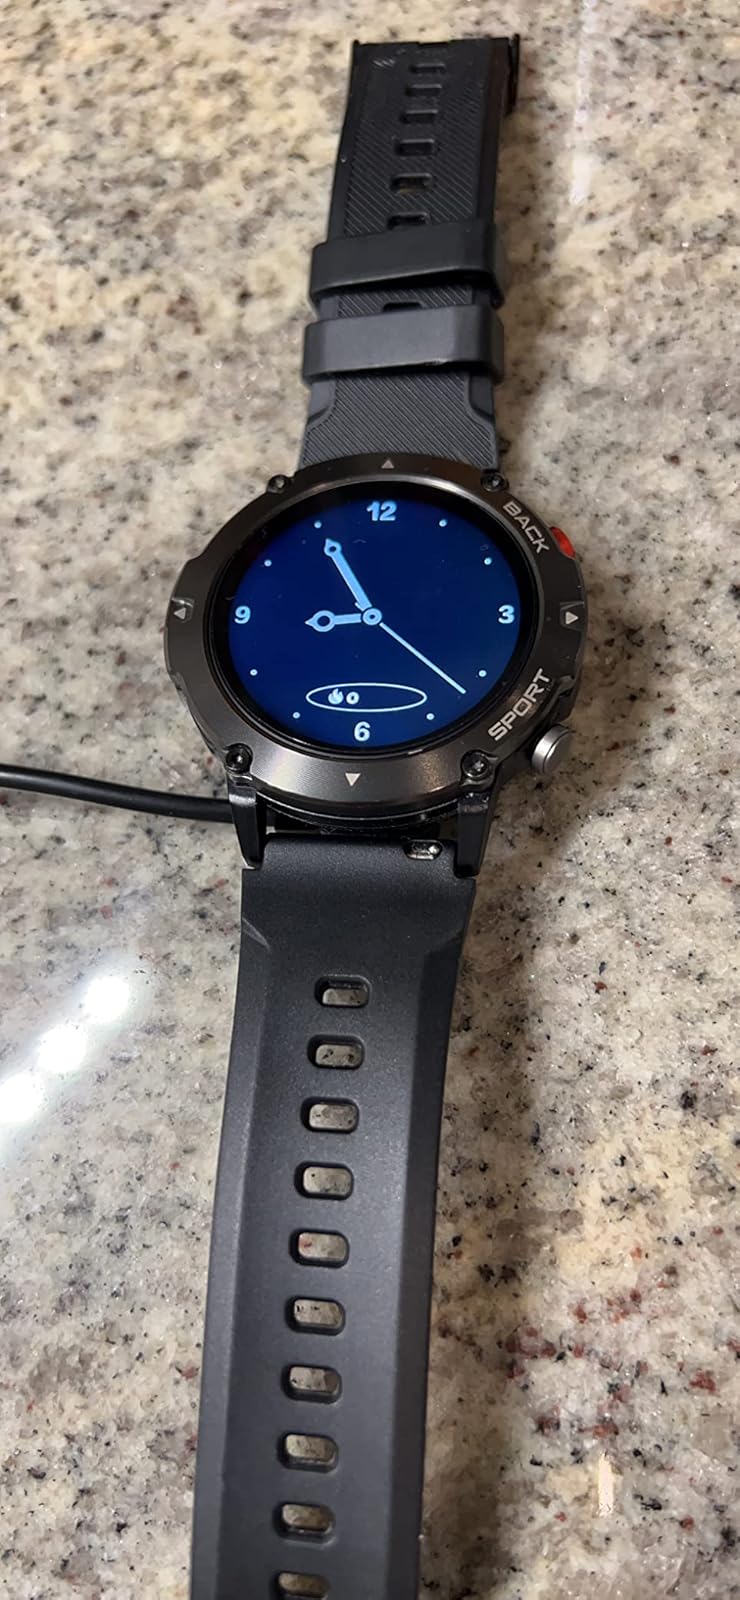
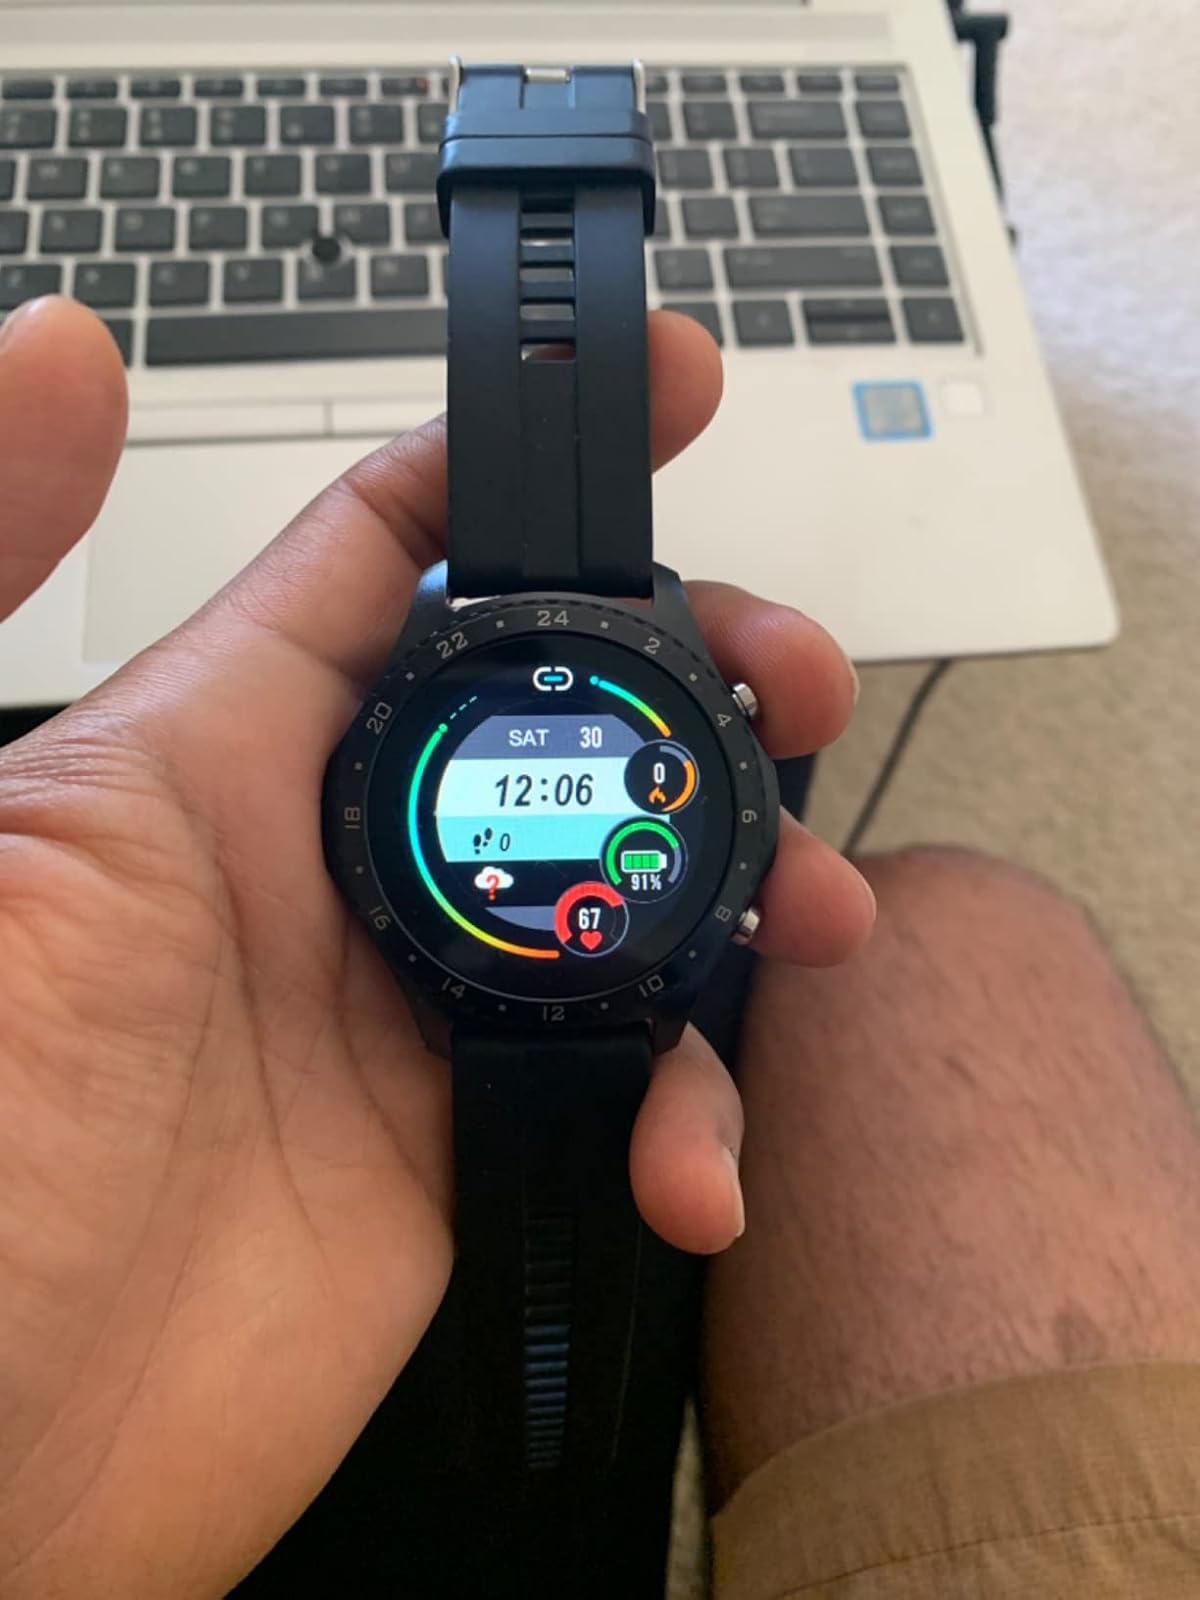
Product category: smartwatch
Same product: no